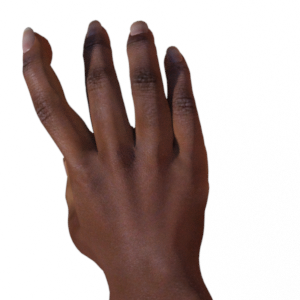
Label: paper